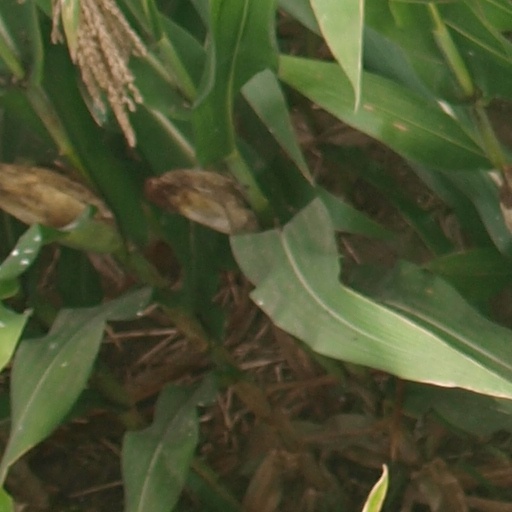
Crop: maize; corn